Paull

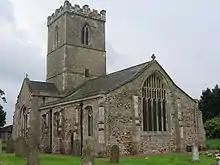
St Andrew's Church, Paull, north and west side (2007)

Both Paull ("Paghel") are listed in the "Domesday Book" as places within the Manor of Burstwick. The place is typical of a medieval settlement in Holderness, occupying higher, and better drained ground in an area prone to flooding.